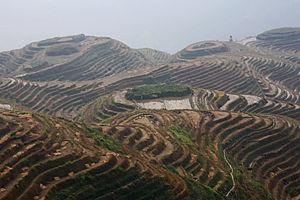
La culture du riz est apparue au Néolithique. La culture du riz en terrain non-inondé est la plus ancienne ; elle est encore pratiquée par des populations pratiquant une économie agricole traditionnelle, comme certains indigènes des Philippines. Mais elle ne produit pas les énormes rendements fournis par les rizières inondées, qui se sont imposées partout où le climat le permet. La croissance du riz nécessite en effet de fortes chaleurs et de grandes quantités d'eau : contrairement au blé, sa production est donc limitée essentiellement aux zones tropicales et sub-tropicales, et aux marges des zones tempérées.